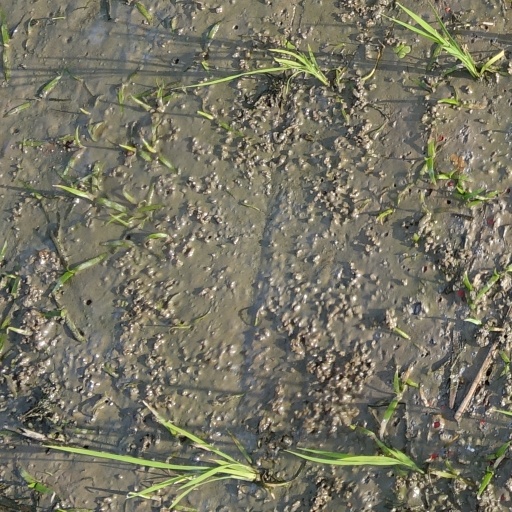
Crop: rice